Montserrat Carulla

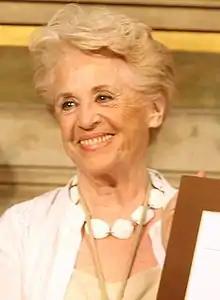

Coming from the amateur theatre, she completed her training with courses at the Institut del Teatre de Barcelona (Barcelona Theatre Institute) at the end of the 1940s. However, it was not until 1960 that she began to work in the professional theatre with "Soparem a casa" ("We'll Dine at Home"), by Josep Maria de Sagarra. After two seasons in Madrid, she returned to Barcelona in 1964.